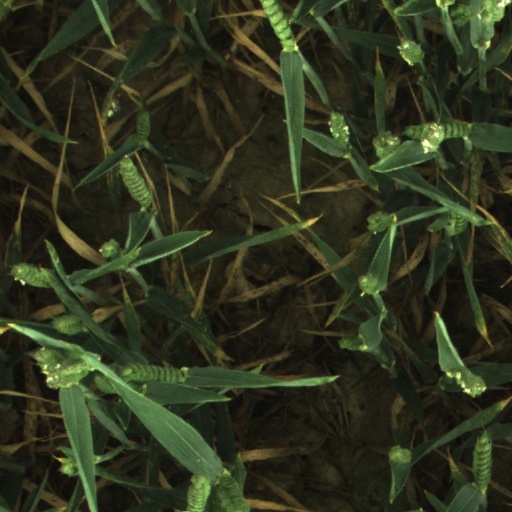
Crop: wheat